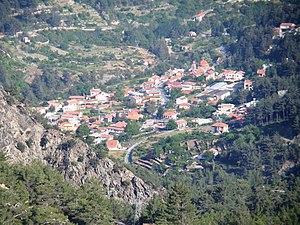
Amíandos est un village de Chypre de 228 habitants.